The Hill (1965 film)

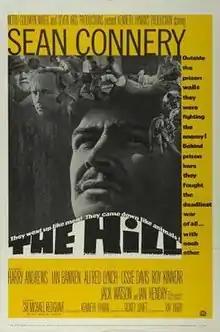
original film poster

The Hill is a 1965 British prison drama war film directed by Sidney Lumet and distributed by Metro-Goldwyn-Mayer. It depicts the physical and psychological power struggles of a British military prison in North Africa, near the end of the Second World War. The title refers to a large mound prisoners are made to repeatedly climb. The film stars Sean Connery, Harry Andrews, Ian Bannen, Ossie Davis, Ian Hendry, Alfred Lynch, Roy Kinnear and Michael Redgrave.